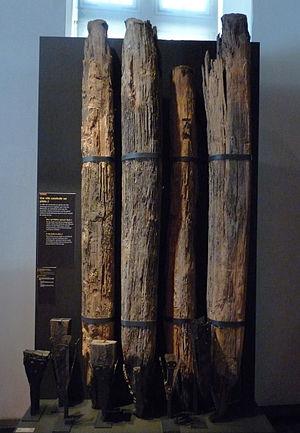
Pilotis provenant de la Tour Sainte-Catherine. Strasbourg. 14e siècle + sabots de pilotis trouvés au Brückhof et rue Sainte-Hélène. Musée historique de Strasbourg
Les pilotis désignent l'ensemble de pieux traditionnellement en bois enfoncés dans le sol et destinés à soutenir une construction hors de l'eau ou au-dessus du sol. Les pilotis sont également utilisés pour établir des fondations solides sur sol spongieux. Ils étaient déjà utilisés à la préhistoire pour la construction de cités lacustres. Ils supportent des villes telles que Venise ou Nantes.